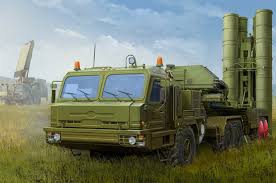
Label: 30N6E